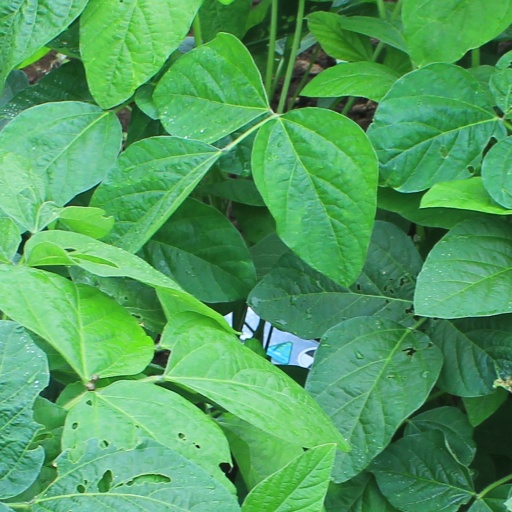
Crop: soybean